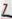
Number: 7